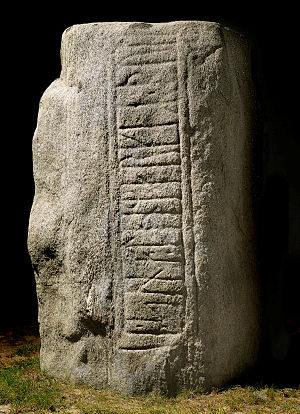
Jellingstenene
Foto af Roberto Fortuna 2012
Jellingstenene er en samlet betegnelse for to runesten i Jelling. Runestenene udgør sammen med Jelling Kirke og de to kæmpegravhøje Jellingmonumenterne, som er